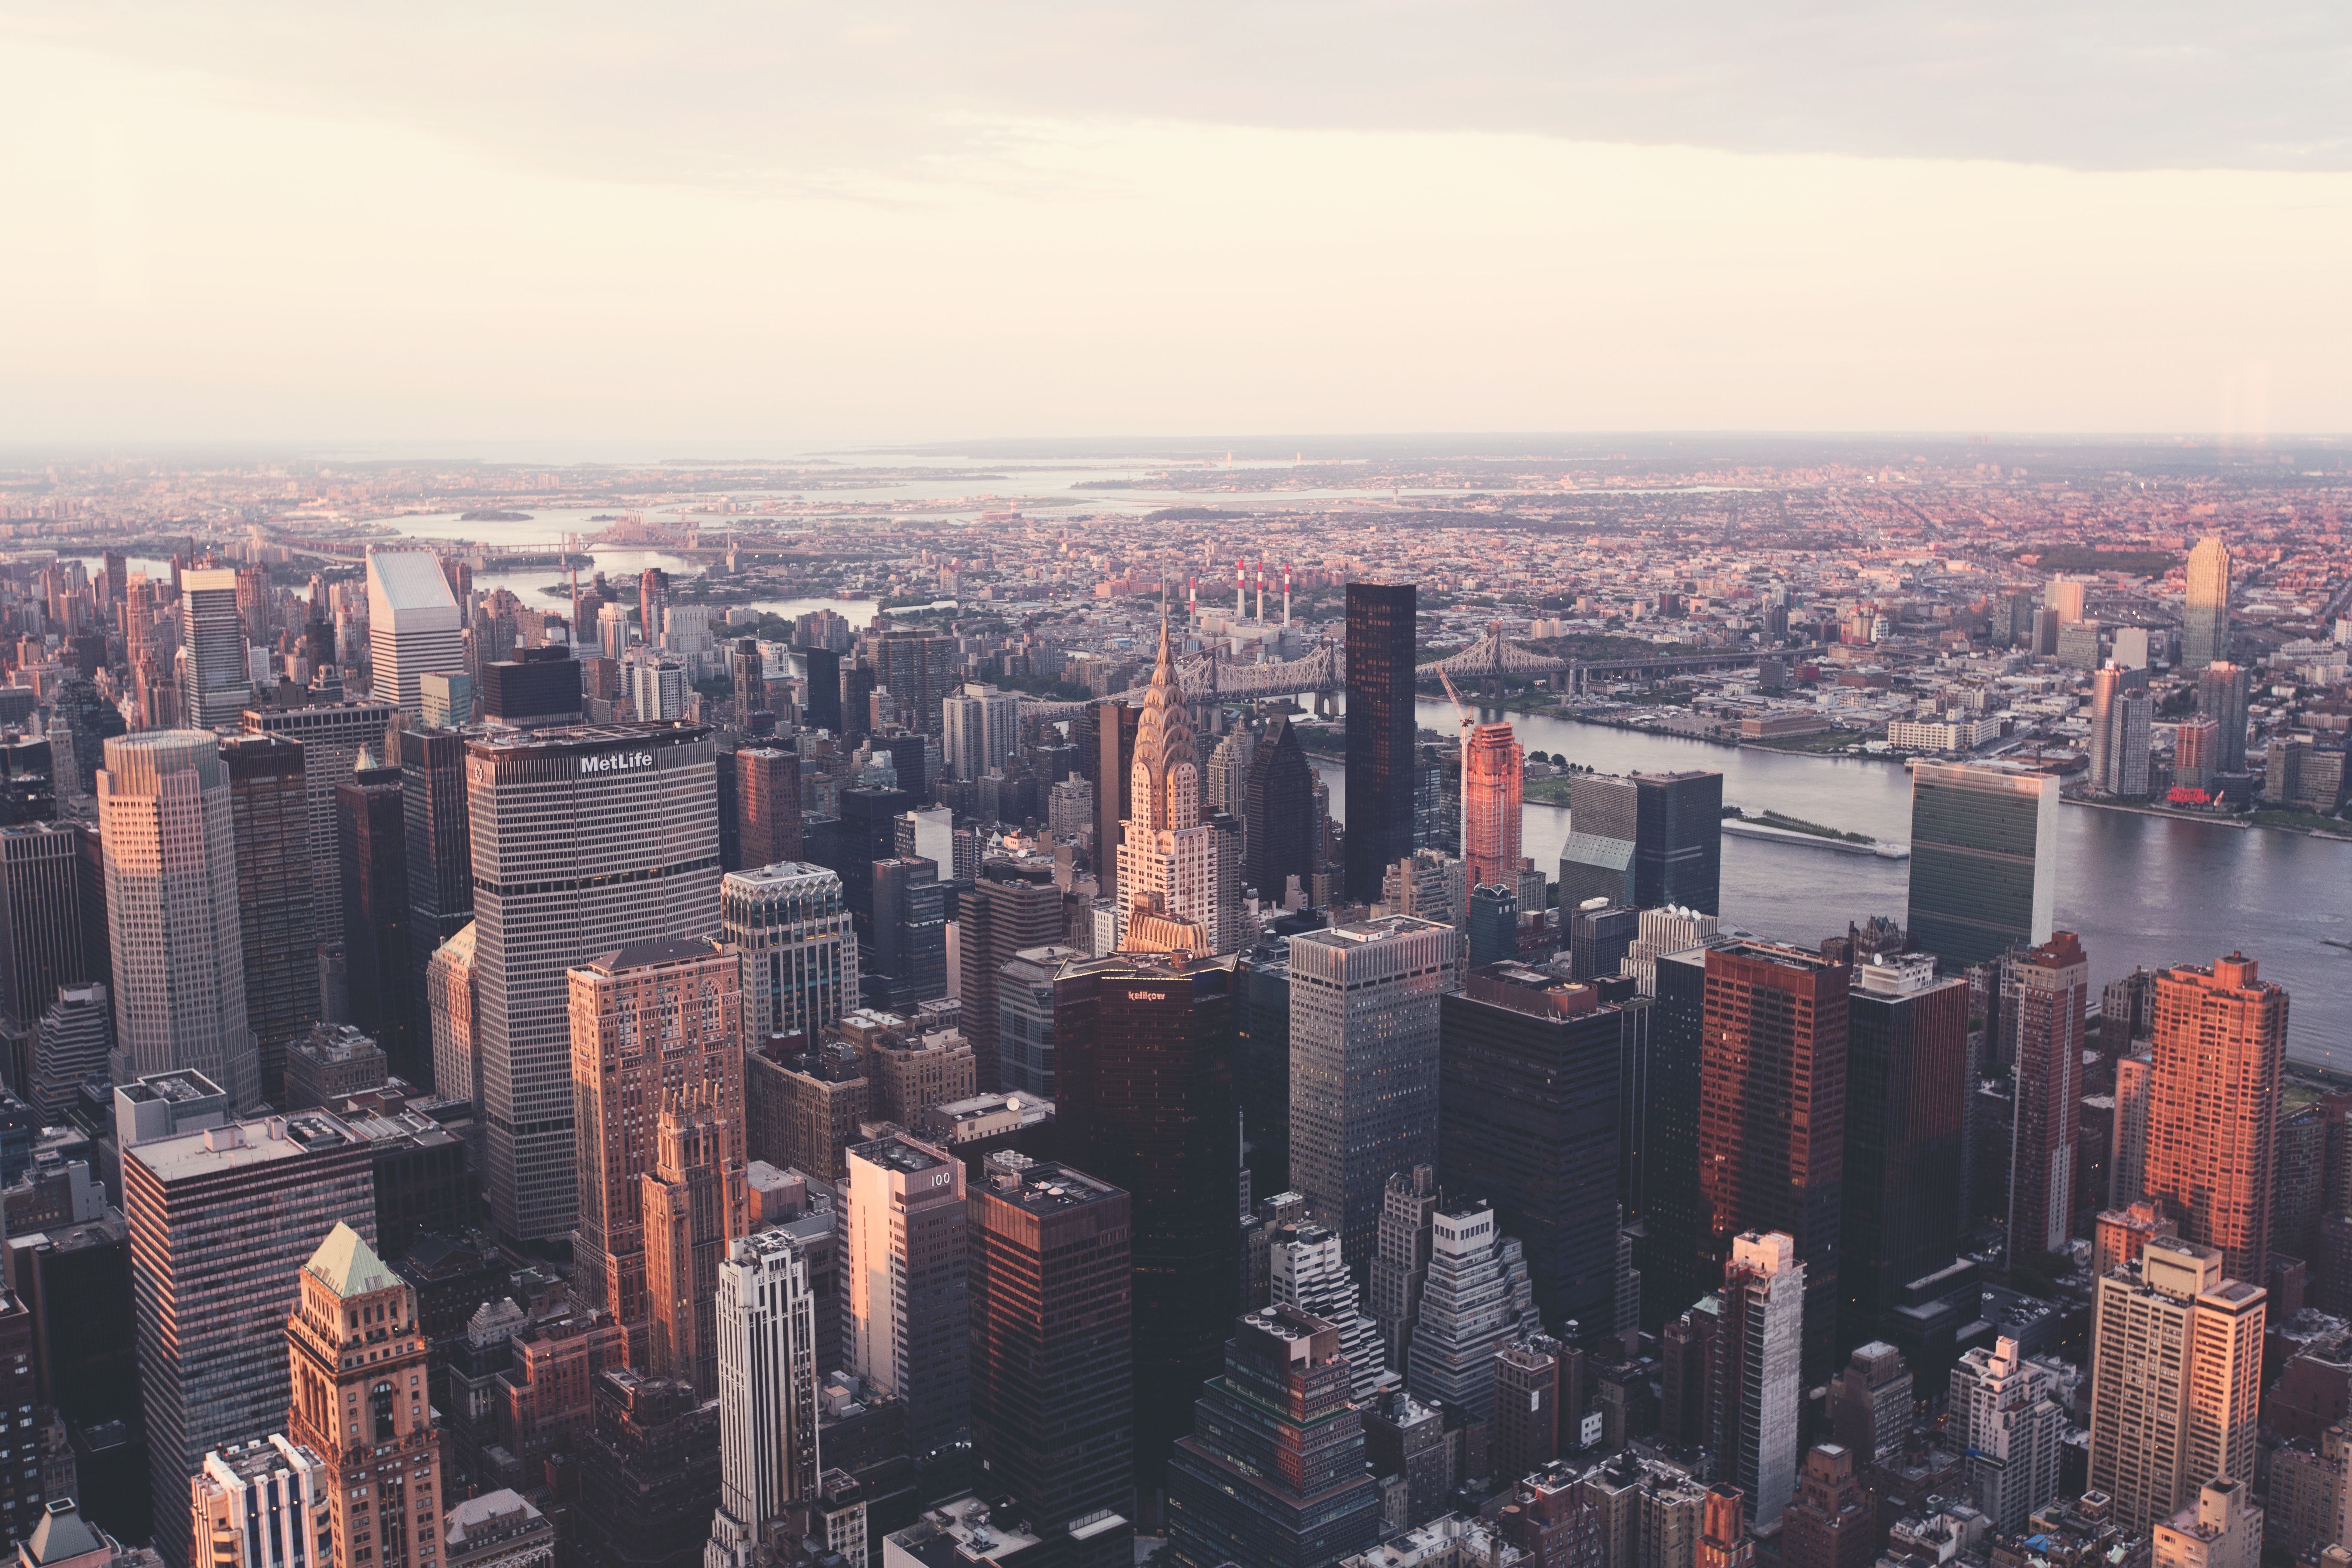
horizon, skyline, photography, city, skyscraper, cityscape, panorama, downtown, dusk, evening, tower, landmark, tower block, metropolis, aerial photography, urban area, residential area, geographical feature, human settlement, atmosphere of earth, metropolitan area